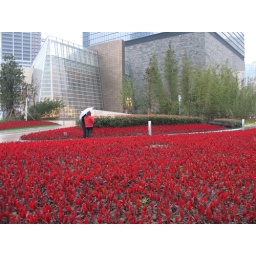
Bright red flowers in front of Shanghai Financial Center